Describe the emotion expressed in this image:  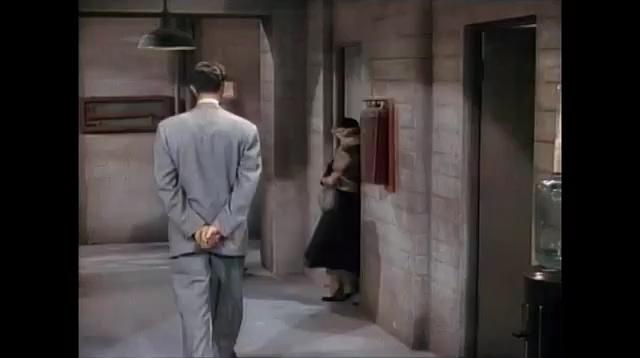
This person displays Fear, valence and arousal with high intensity.